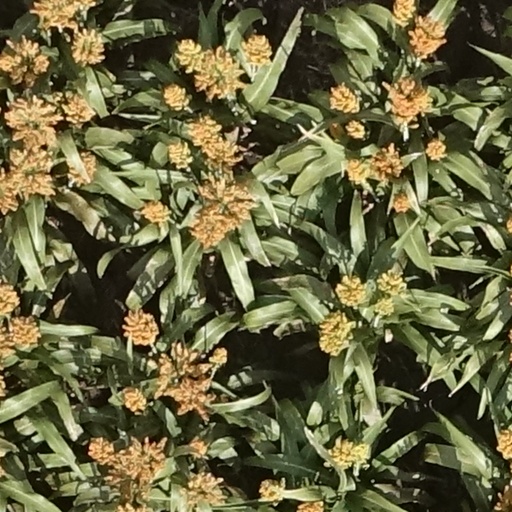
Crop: sorghum